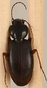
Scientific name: Synuchus impunctatus
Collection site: Bartlett Experimental Forest NEON (BART), plot BART_081